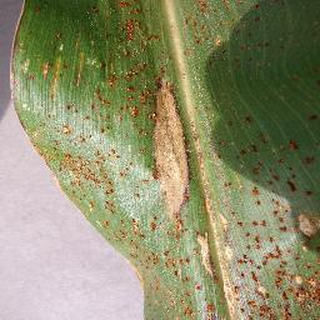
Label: corn_northern_leaf_blight